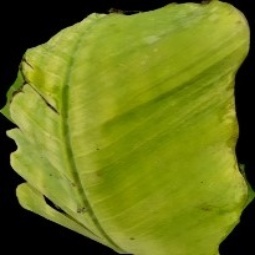
Label: Calcium